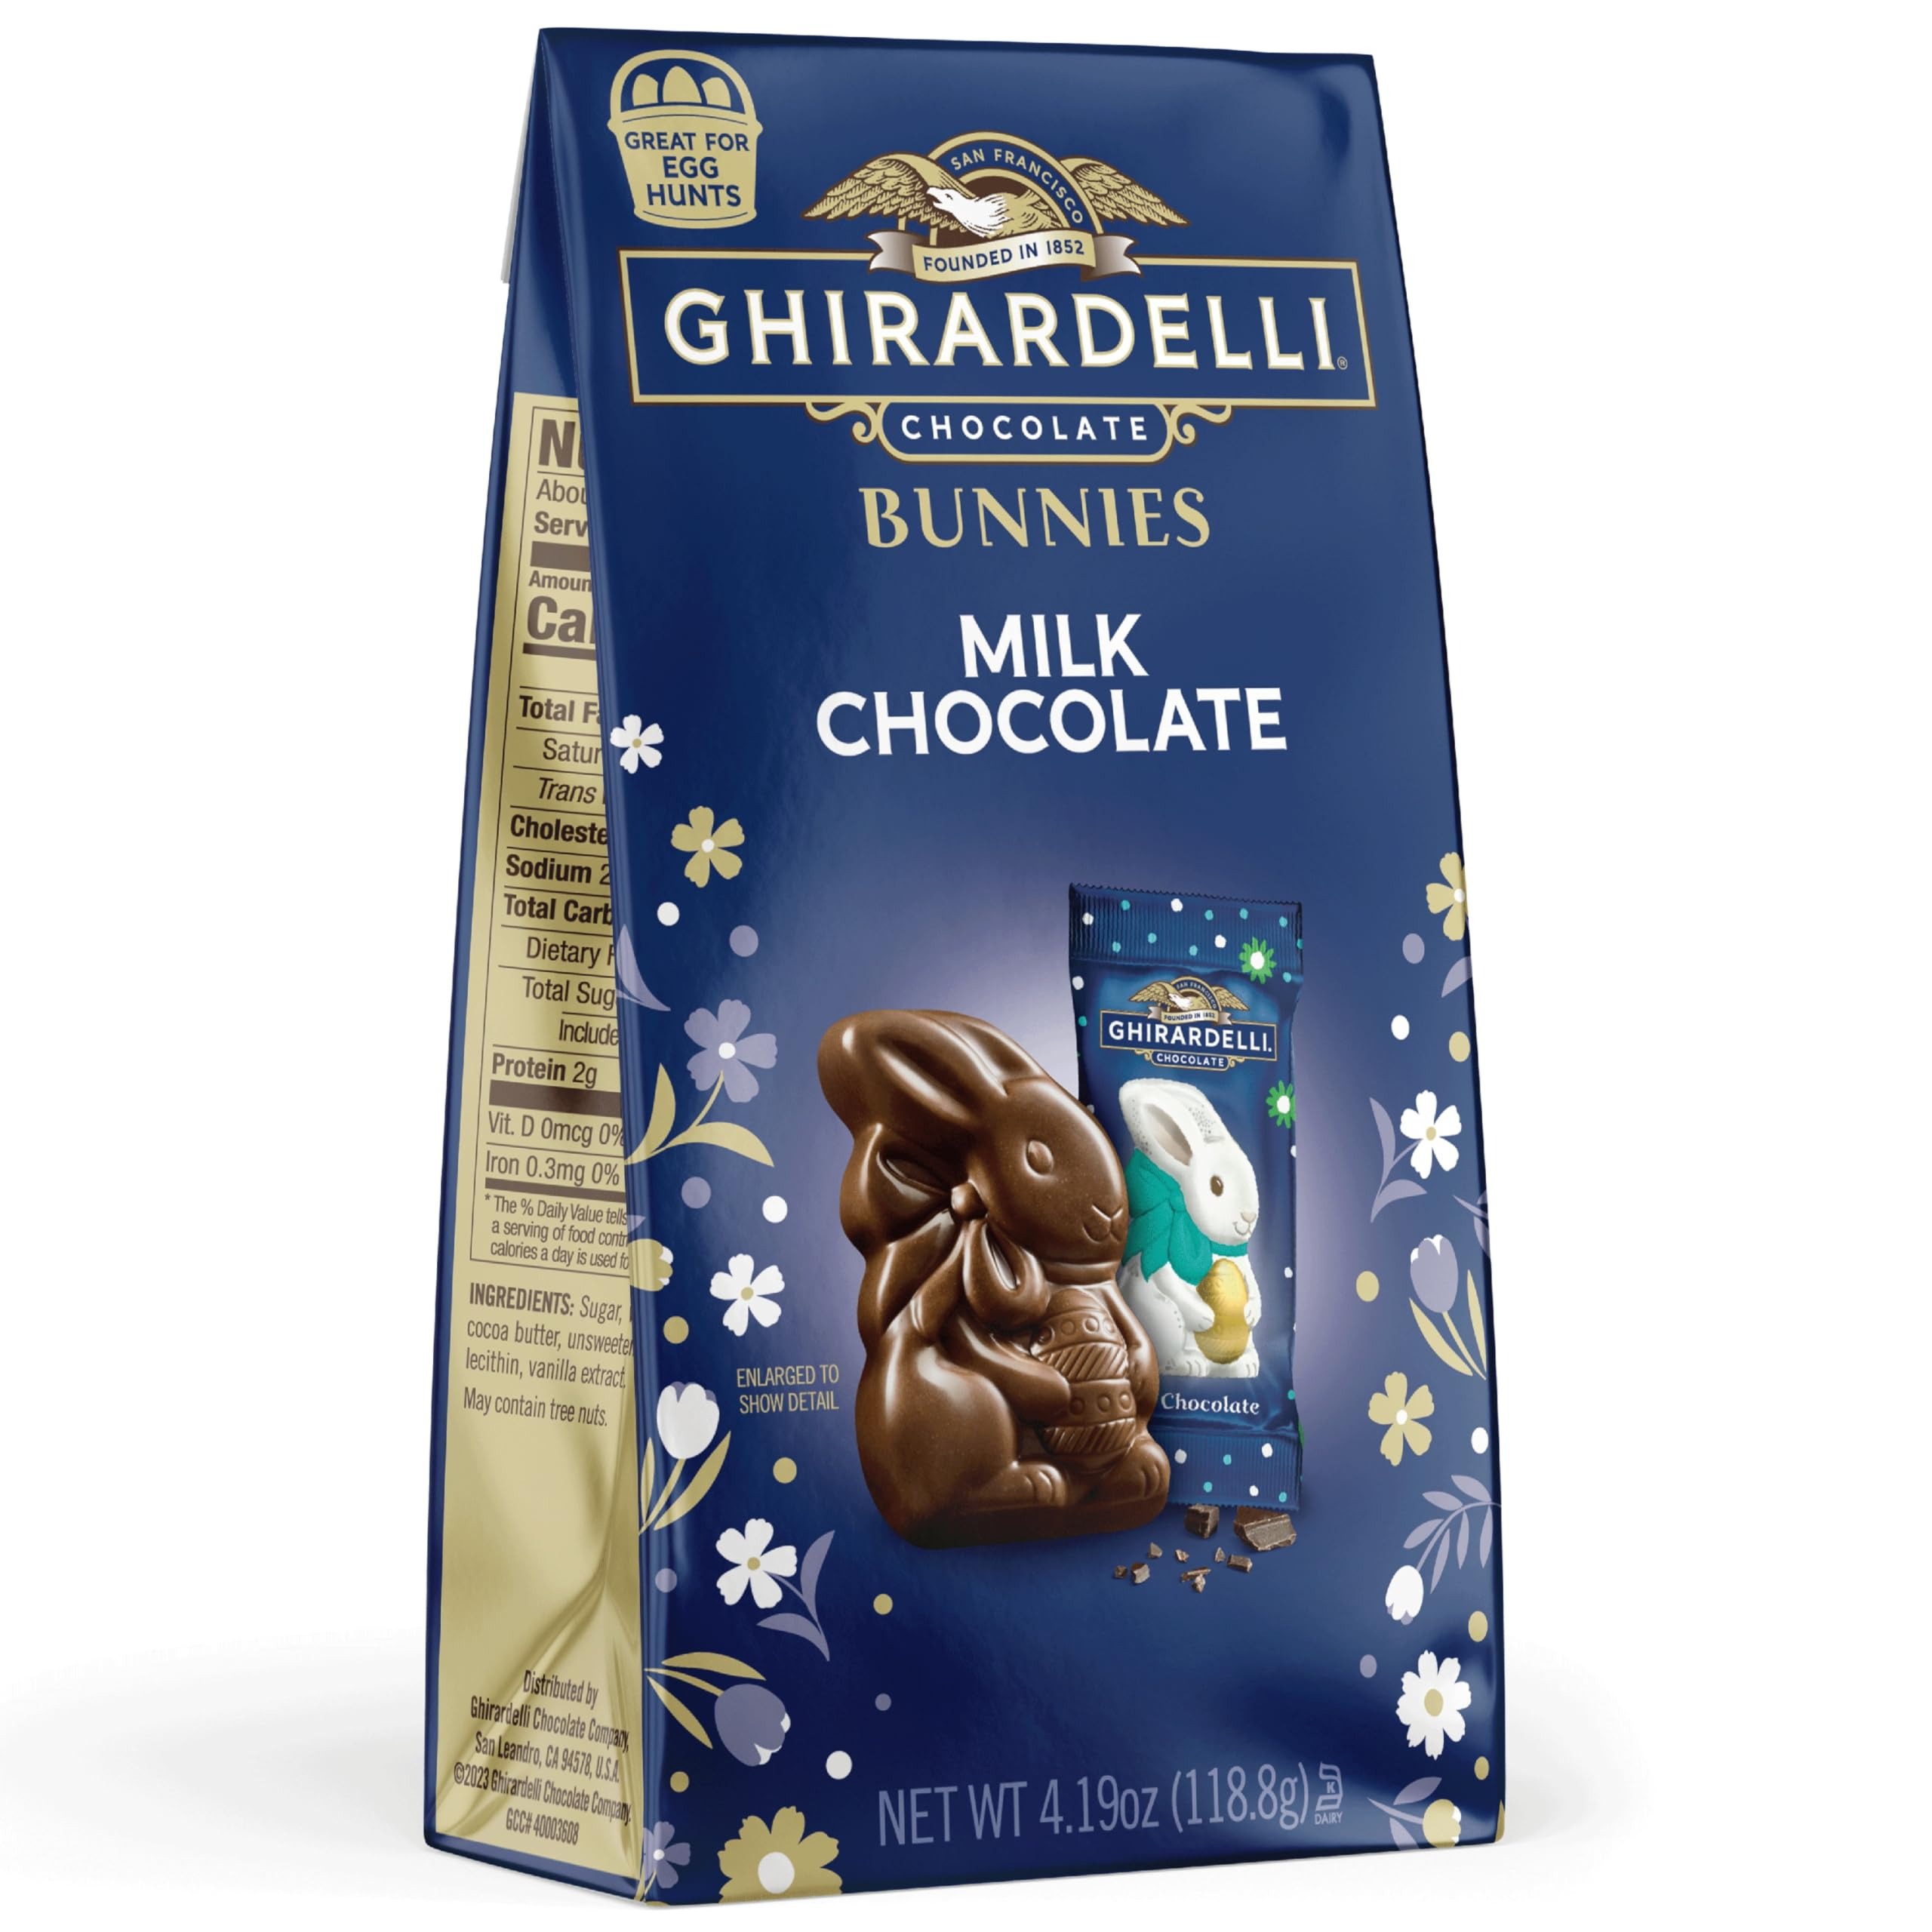
Item Name: GHIRARDELLI Milk Chocolate Bunnies, Bunny Shaped Chocolate, 4.14 OZ Bag
Bullet Point 1: One (1) 4.19 oz bag of GHIRARDELLI Milk Chocolate Bunnies, Bunny Shaped Chocolate
Bullet Point 2: Rich, bunny-shaped milk chocolate that offers an indulgent experience
Bullet Point 3: Individually wrapped chocolate bunnies make the perfect addition to an Easter basket or holiday gathering
Bullet Point 4: This bag of Easter chocolate is great for sharing
Bullet Point 5: Made with premium ingredients, including high quality cocoa beans
Bullet Point 6: This GHIRARDELLI product is certified kosher
Value: 50.16
Unit: oz

Price: 5.33